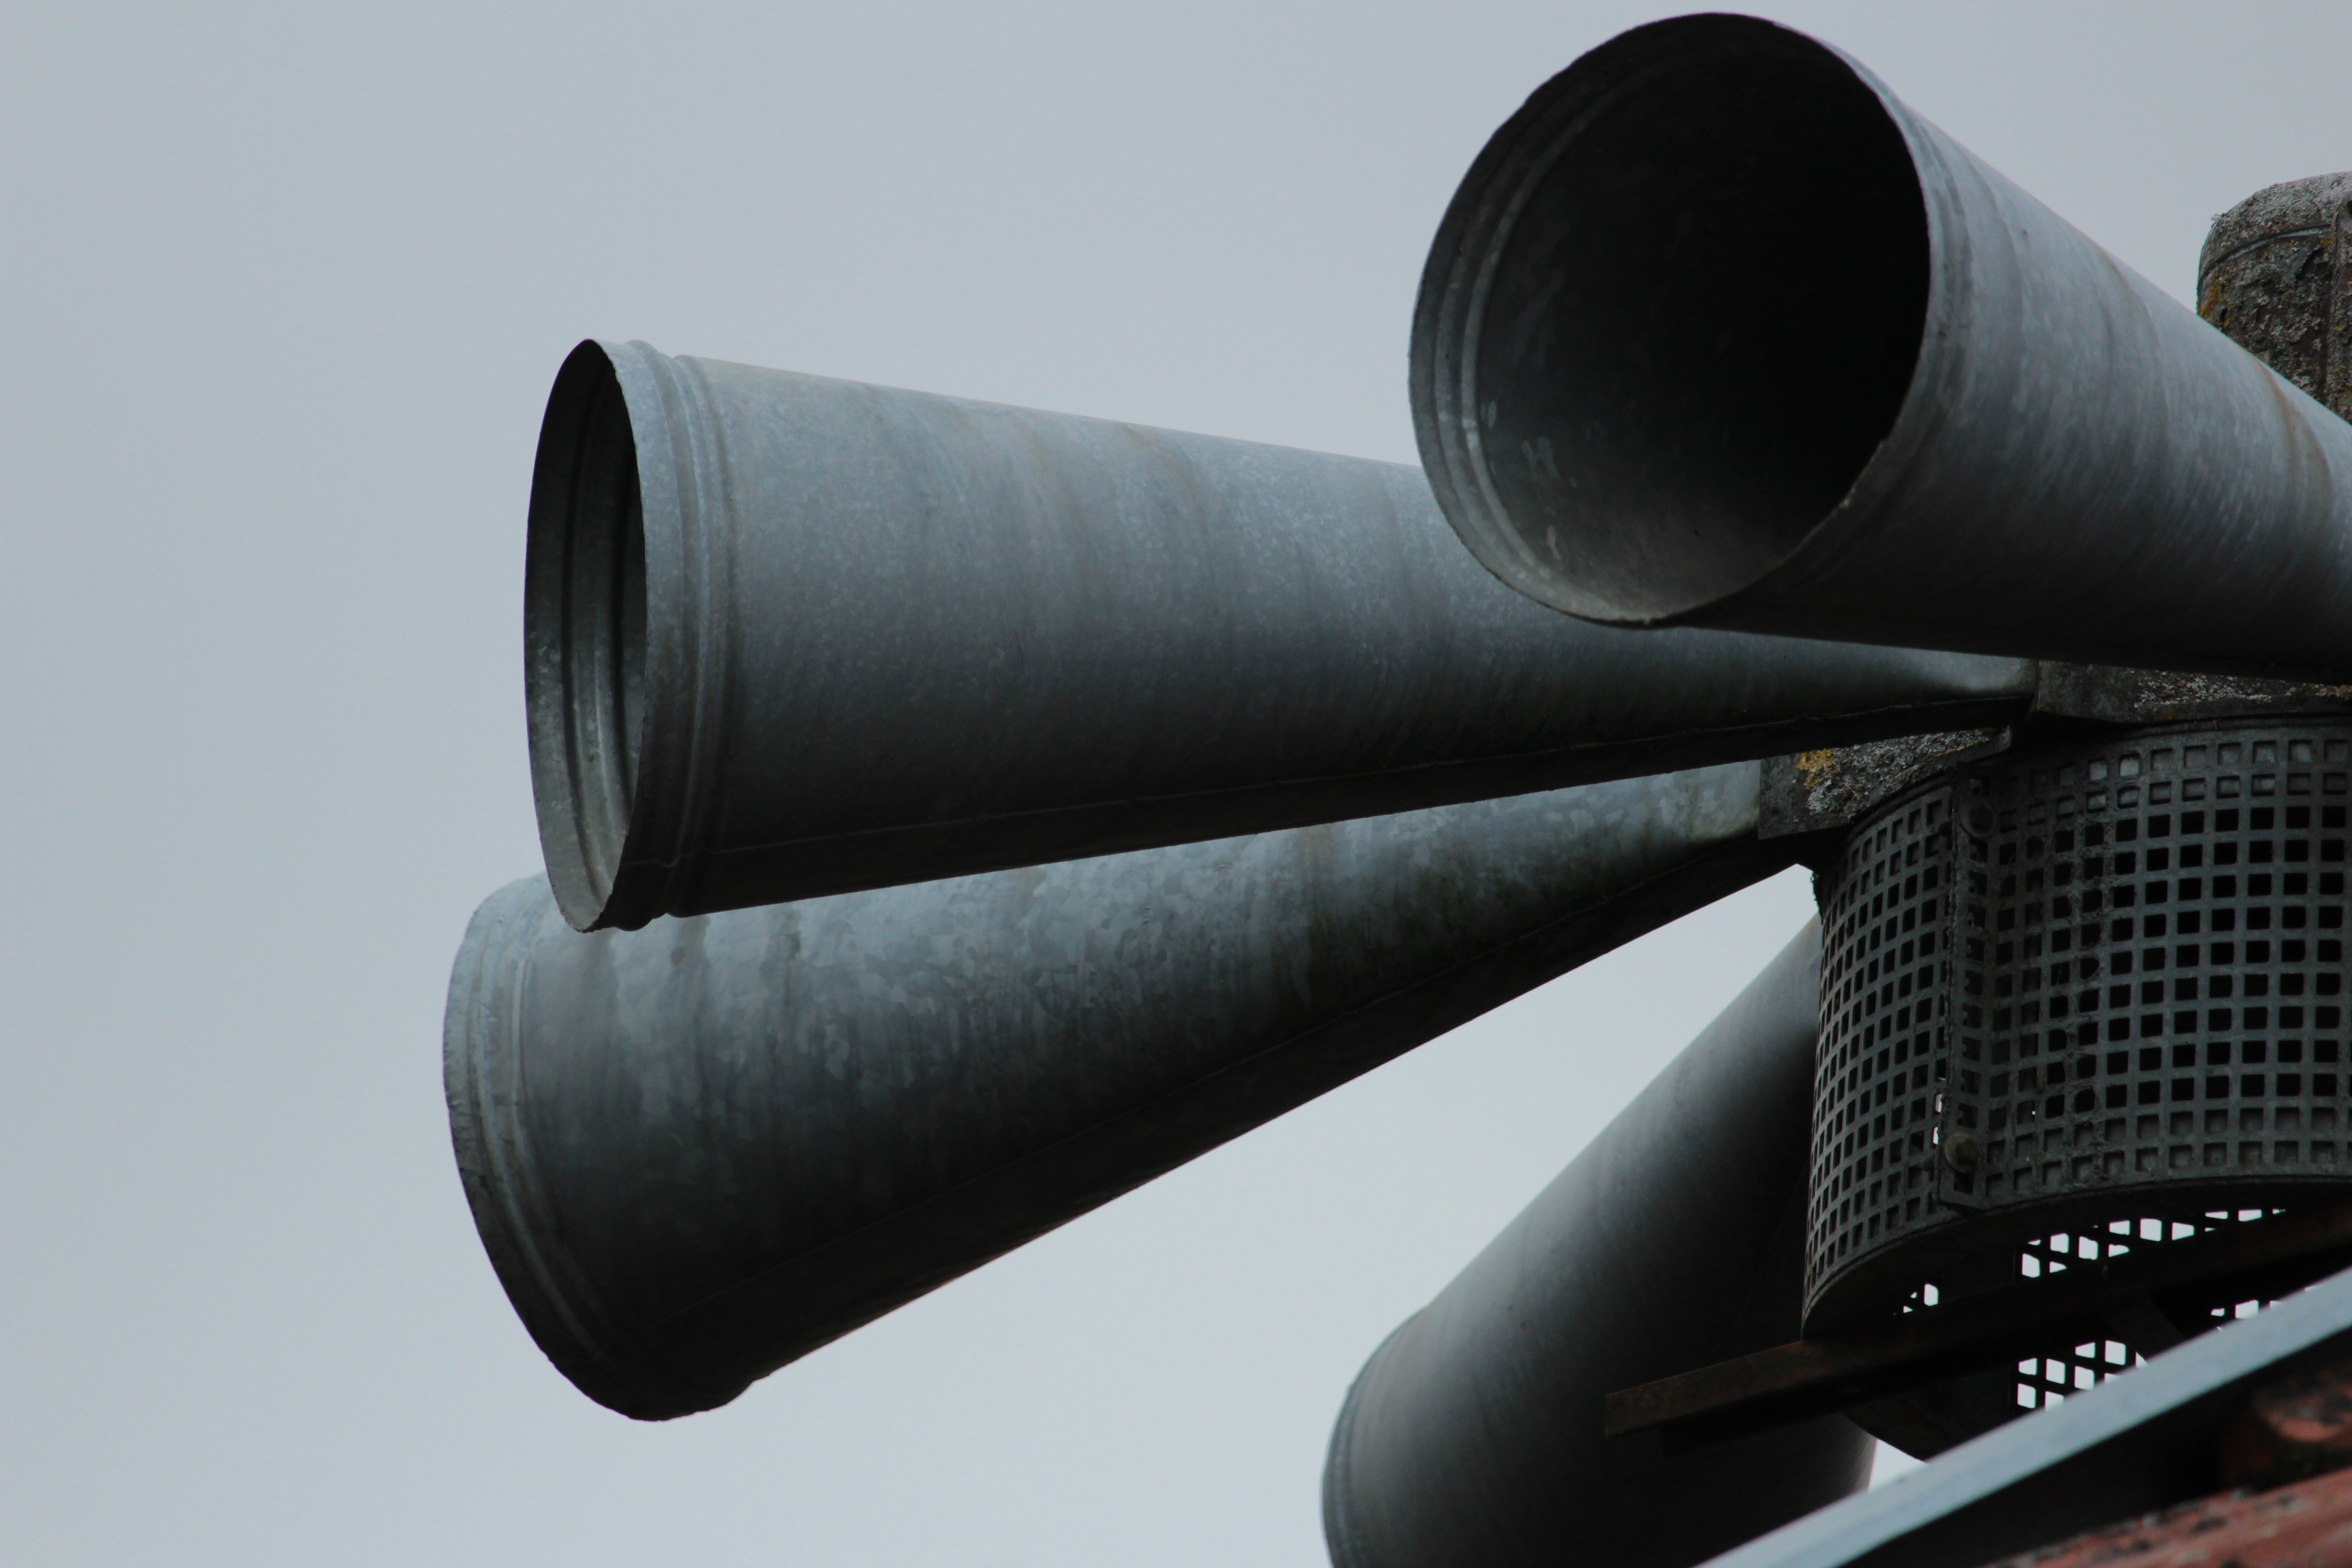
black, arm, weapon, material, product, pipe, cannon, alert, firefighter, ringtone, aircraft engine